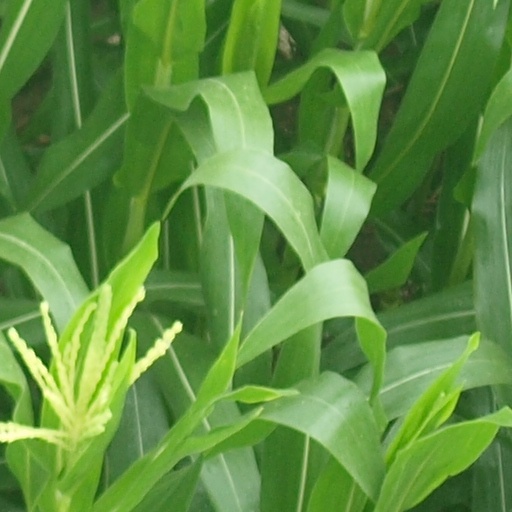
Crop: maize; corn